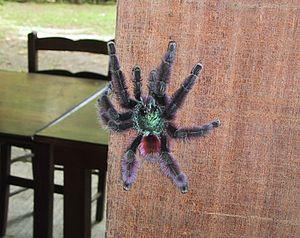
Photo d'une Caribena versicolor, syn. Avicularia versicolor, prise à Grande-Rivière (Martinique) en avril 2002 Caribena versicolor, syn. Avicularia versicolor, en af de floteste fugleedderkop i verden
La Martinique, en Créole martiniquais : Matinik, ou Matnik, appelée Madinina par les indigènes de l’île, et également surnommée « l’île aux fleurs », est une île située dans les Caraïbes, et plus précisément dans l'Archipel des Petites Antilles. C’est une région insulaire française et un Département français, elle est administrée dans le cadre d'une Collectivité territoriale unique dirigée par l'assemblée de Martinique. C'est également une région ultrapériphérique de l'Union européenne. Elle est aussi membre associé de l’Organisation des États de la Caraïbe orientale, de l’Association des États de la Caraïbe et de la Commission économique pour l'Amérique latine et les Caraïbes.